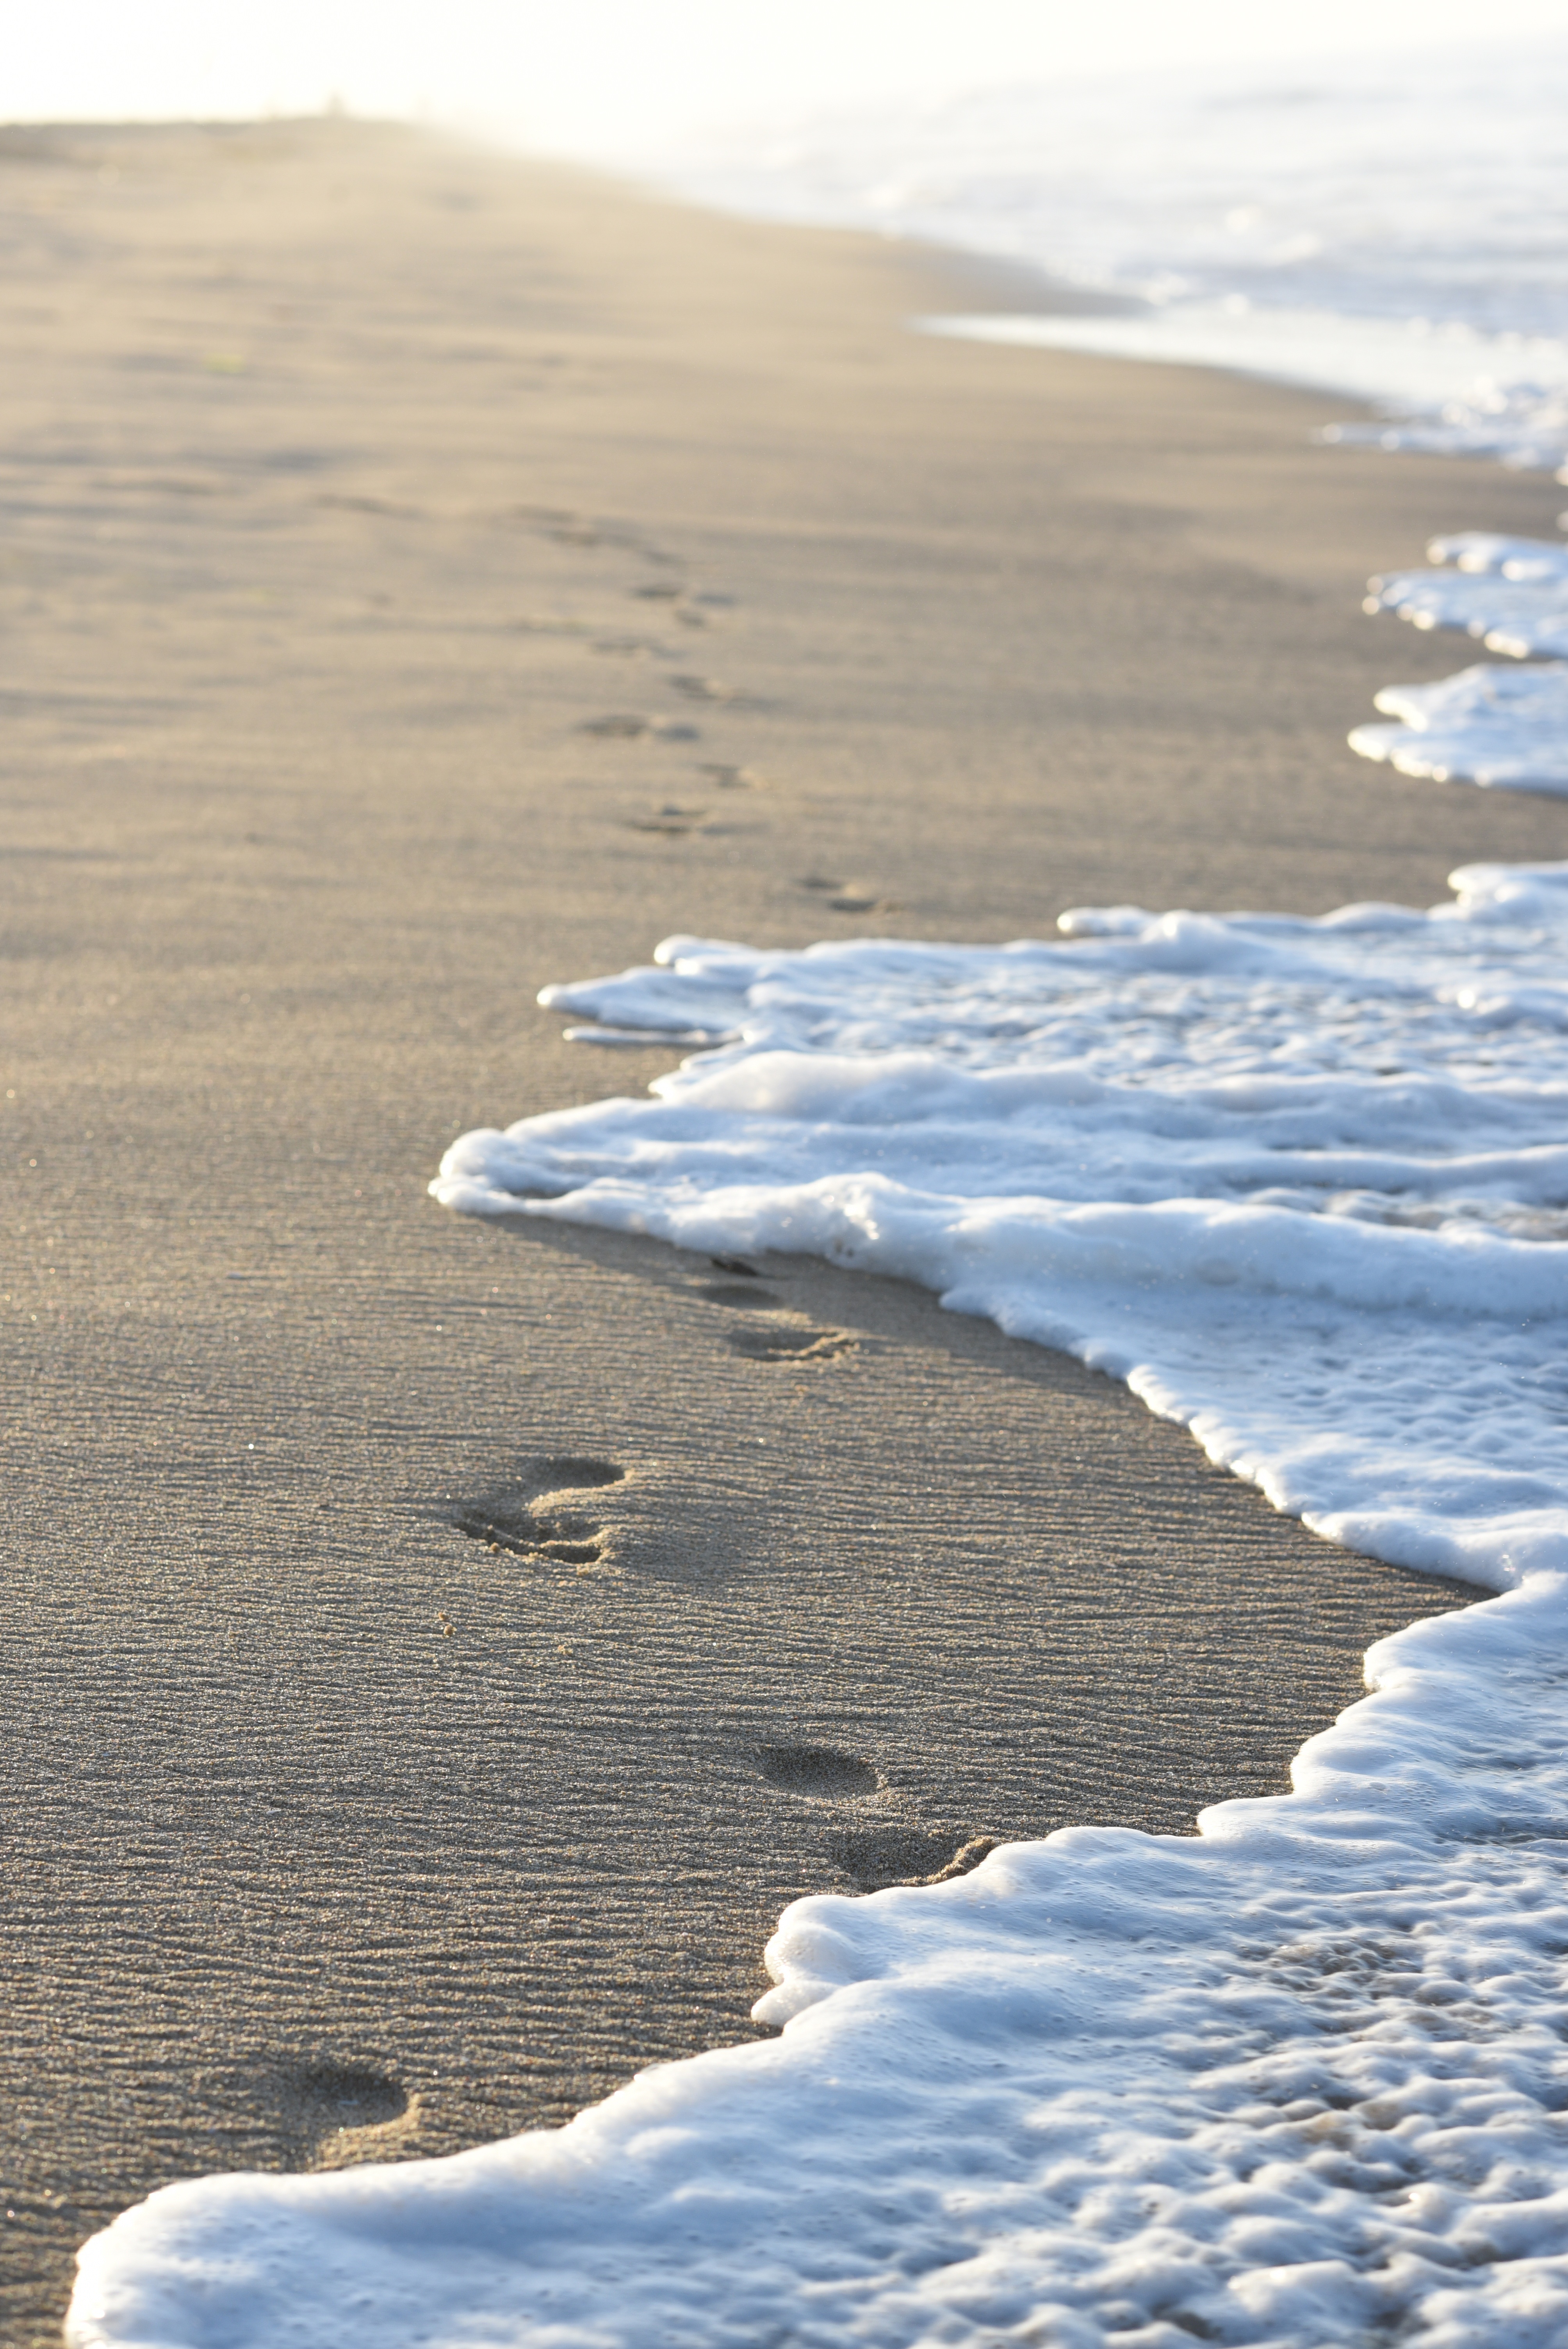
beach, sea, coast, water, sand, ocean, horizon, snow, winter, cloud, sunlight, shore, wave, ice, reflection, arctic, body of water, habitat, tundra, arctic ocean, mudflat, natural environment, wind wave